Direct grant grammar school

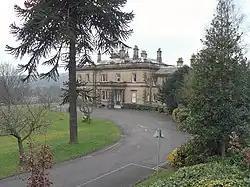
Notre Dame High School in Sheffield, a former direct grant grammar for girls that is now a mixed comprehensive

Two Catholic girls' schools, St Anne's Convent School, Southampton and St Anthony's School, Sunderland, converted to a fully comprehensive intake, expanding to over 1000 pupils each.